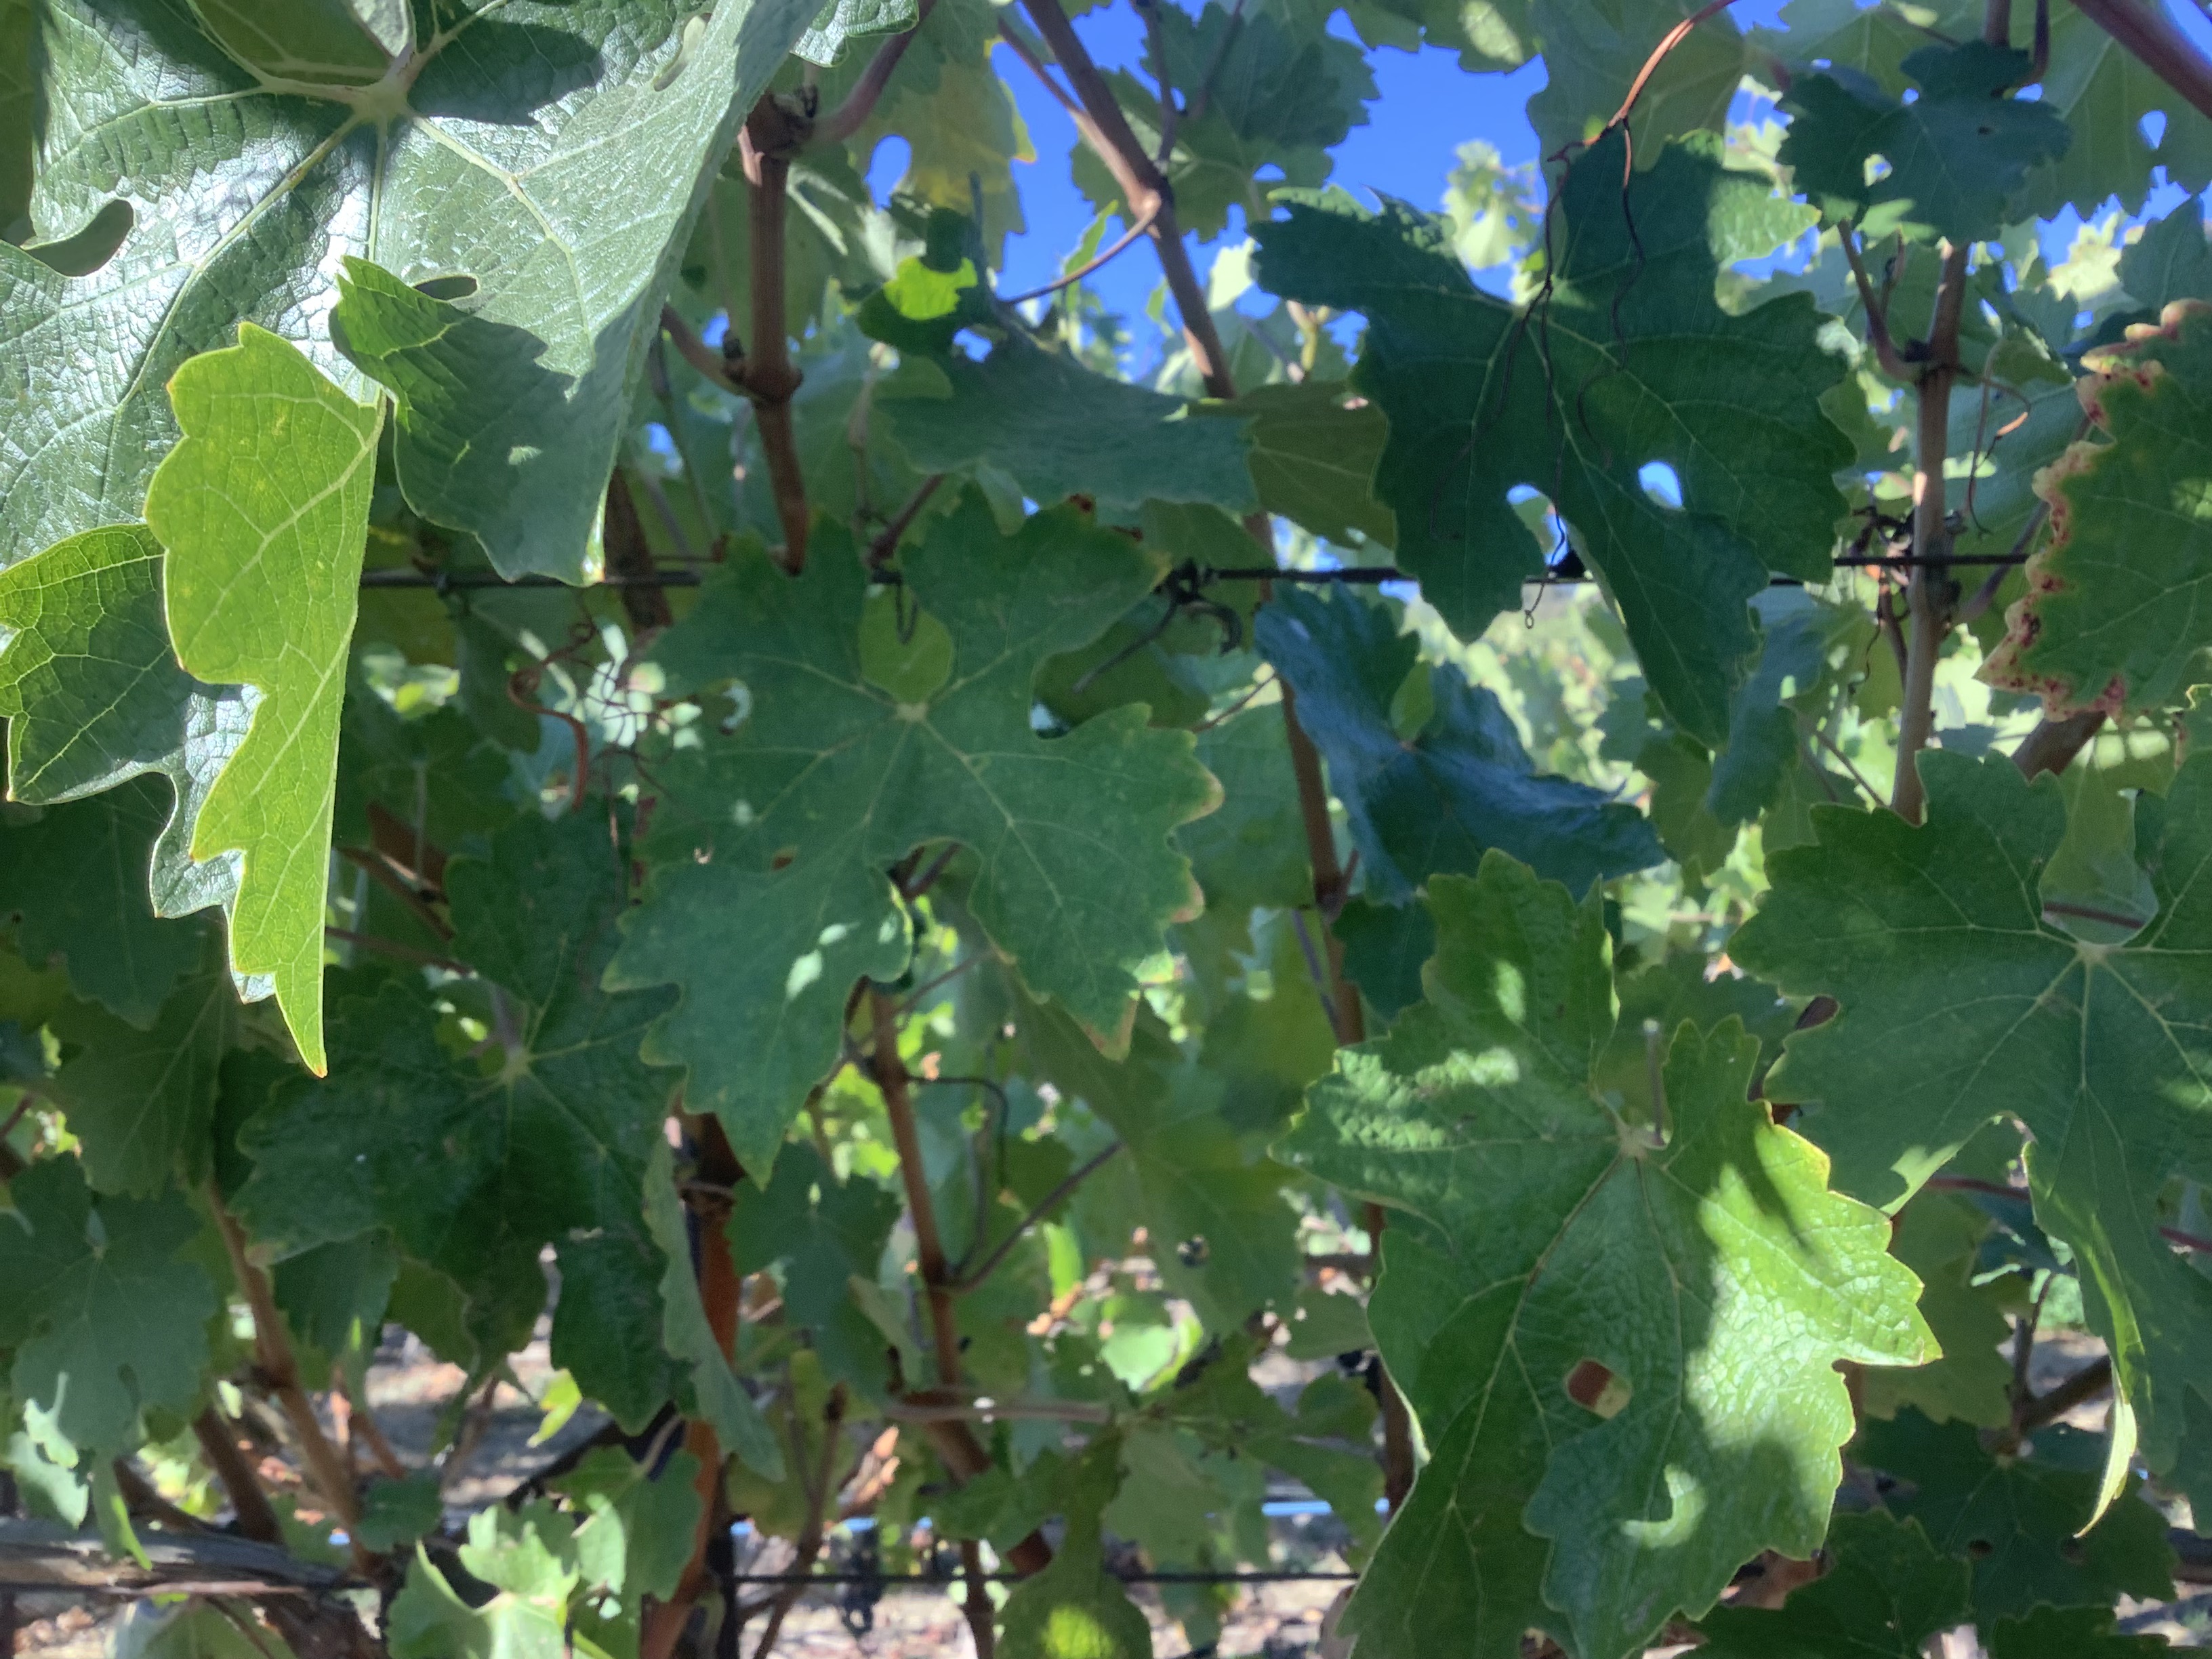
Label: No Virus